Goomburra railway line

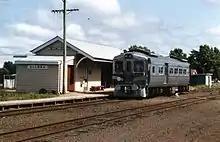
RM1901 at Allora Station ~1991

The Goomburra railway line was a branch railway in the Southern Downs region of Queensland, Australia.